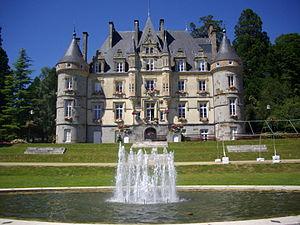
Château et Hôtel de Ville de Bagnoles-de-l'Orne, Bagnoles-de-l'Orne (Basse-Normandie, France)
Cette liste de parcs et jardins publics de France recense l'ensemble des jardins publics, parcs publics et espaces verts appartenant aux collectivités territoriales de France. Les parcs et jardins appartenant à des institutions ou des établissements publics français figurant dans cette liste sont des propriétés privées.
Le tourisme dans l’Orne est un tourisme qui, outre un patrimoine architectural et culturel relativement riche, est très axé sur le caractère naturel du département.
Cet article recense les œuvres d'art dans l'espace public dans le département de l'Orne, en France.